Parysatis

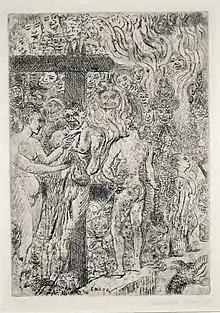
Queen Parysatis flaying a eunuch by James Ensor

Her favorite son was Cyrus, and it was on account of her influence that he was given supreme command in western Anatolia as a teenager in around 407 BC. When her husband died, she supported Cyrus. When Cyrus was defeated in the Battle of Cunaxa, she blamed the satrap Tissaphernes for his death, and thus had him assassinated not long after.